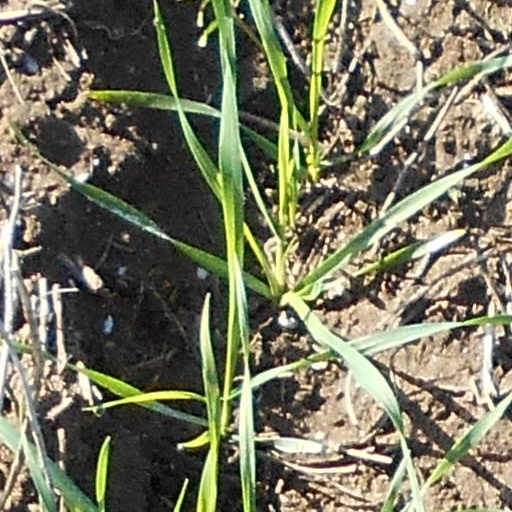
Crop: wheat